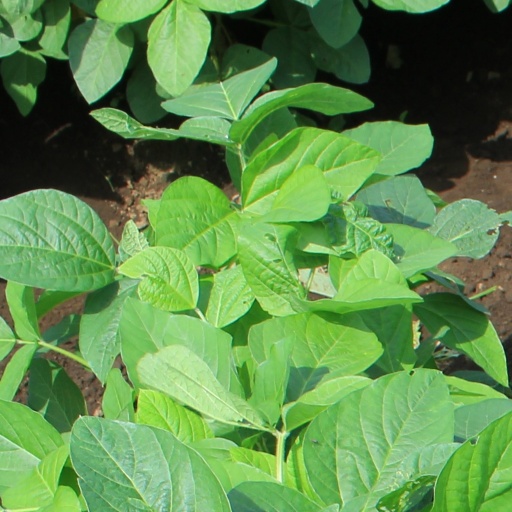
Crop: soybean